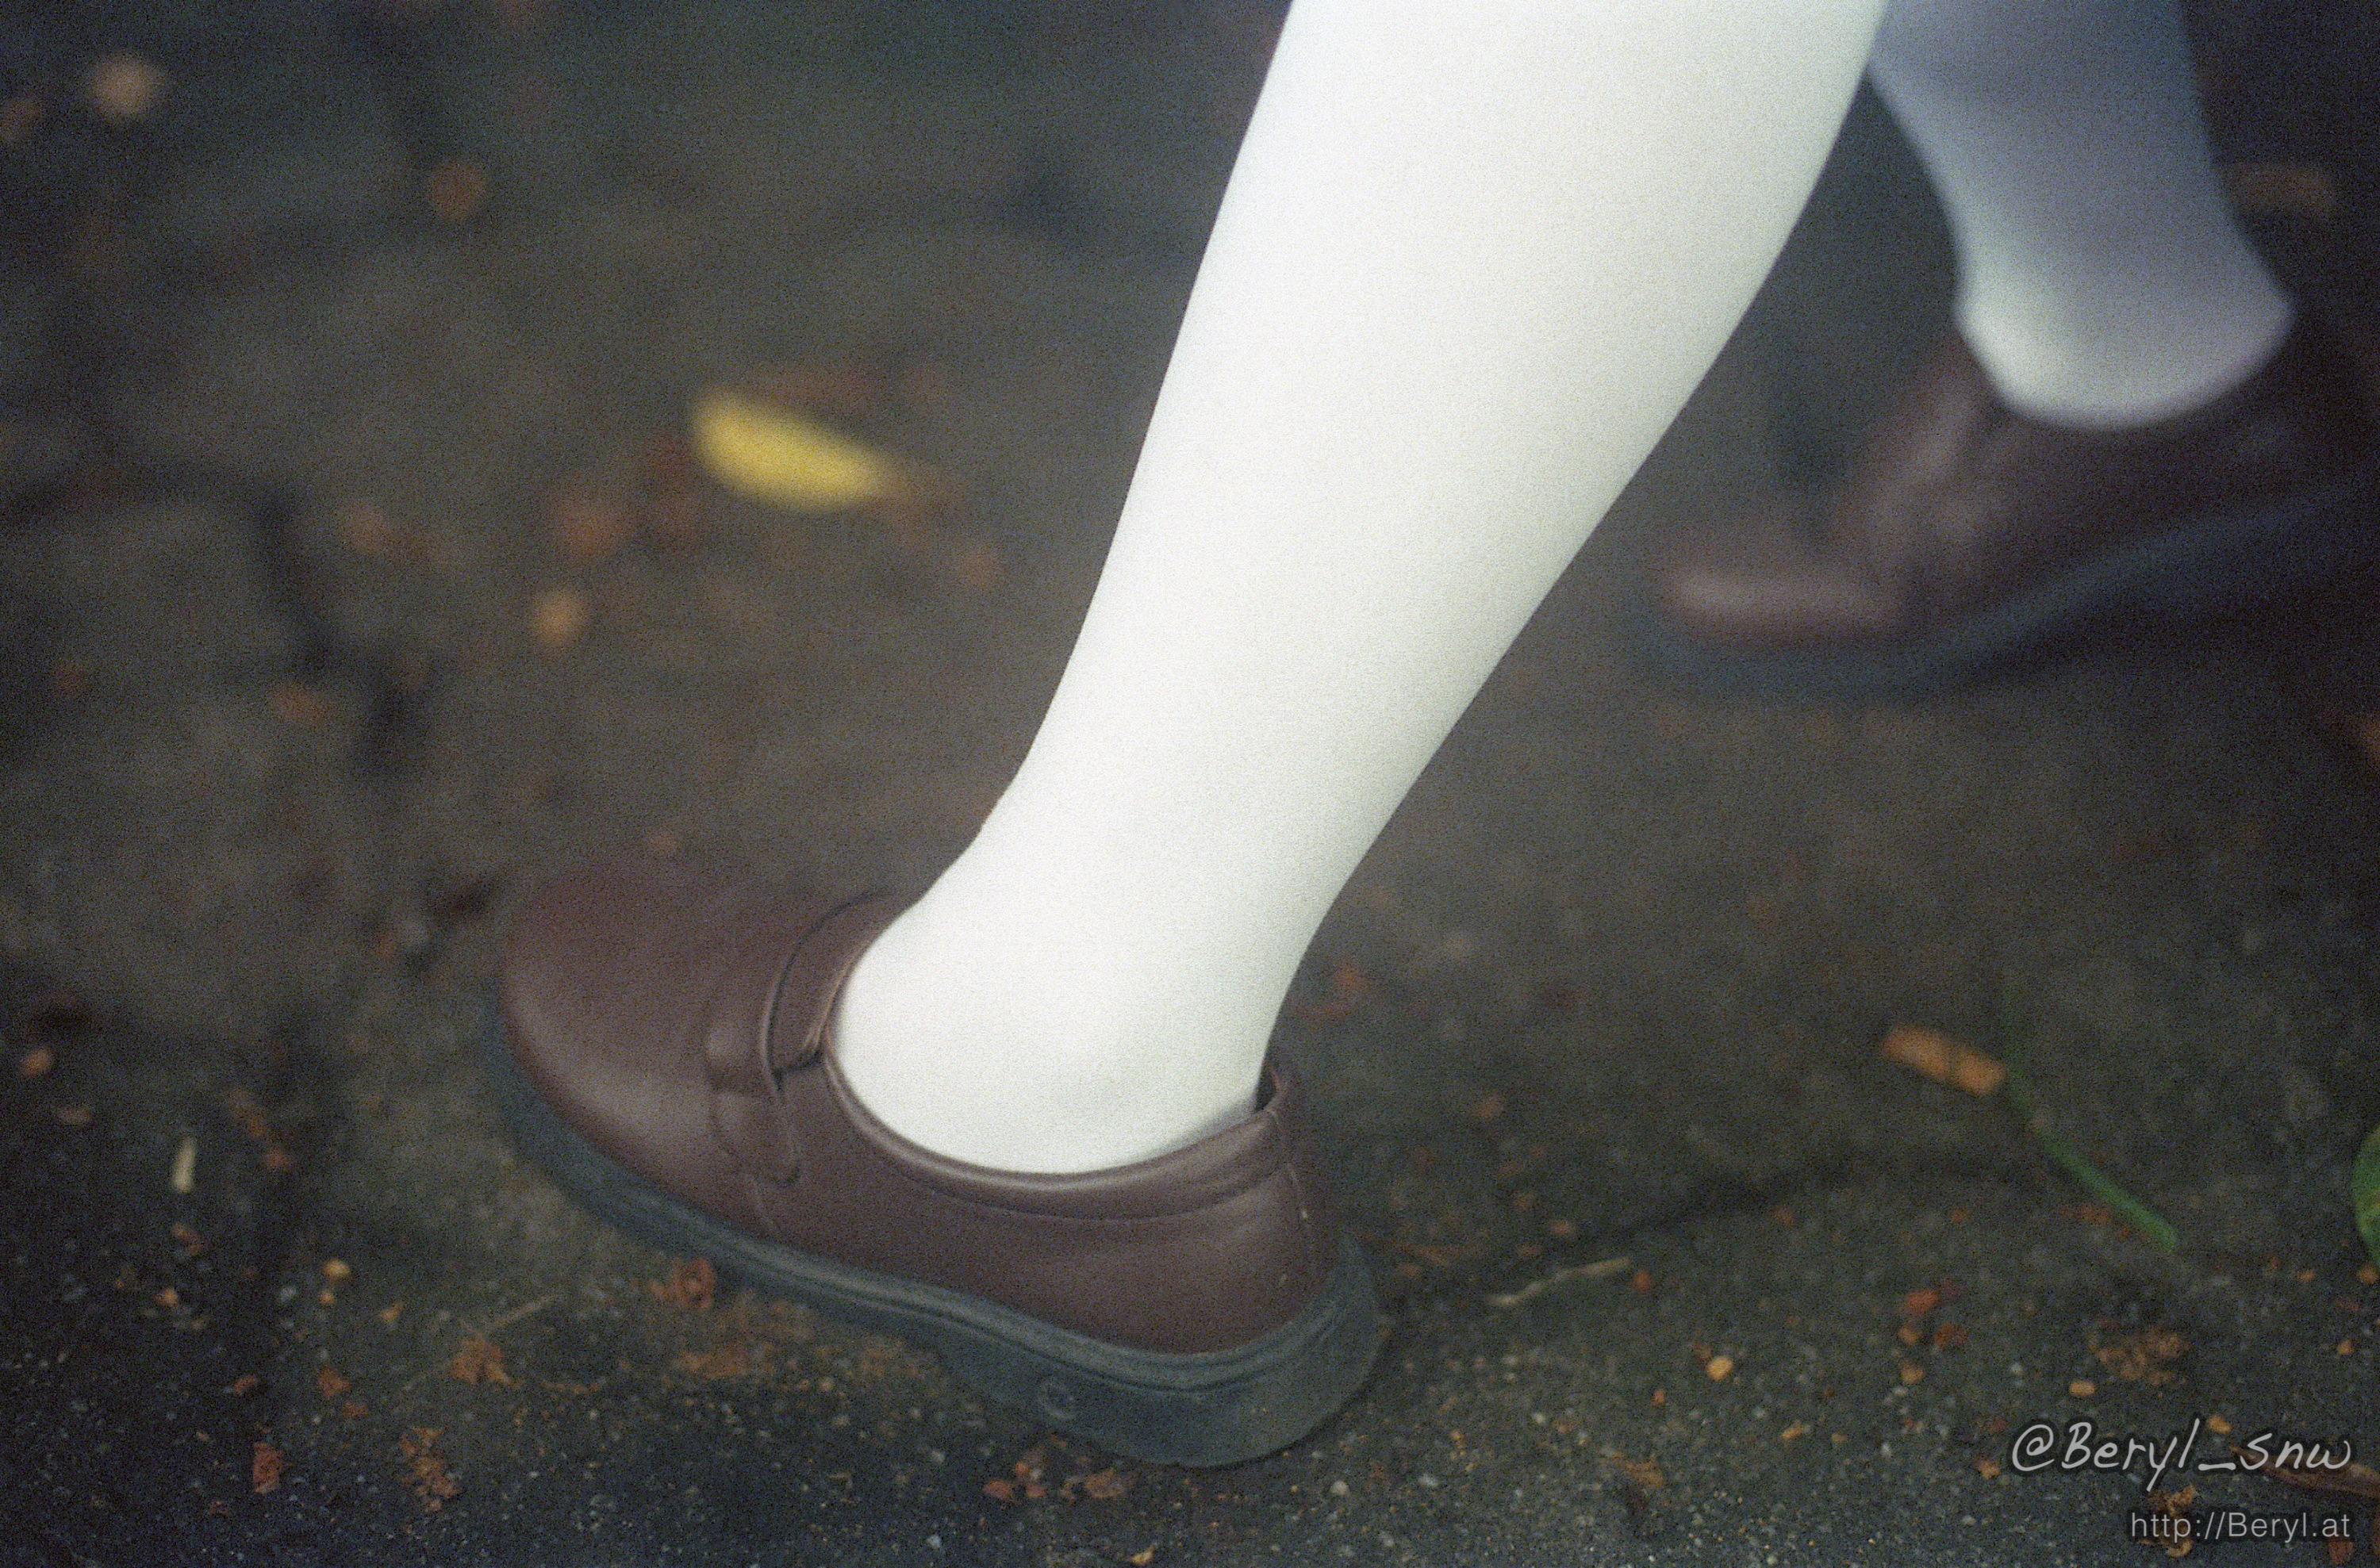
shoe, girl, white, wet, film, fujifilm, boot, leg, green, chinese, blue, nikon, black, human body, shoes, 50mm, f14, vivid, legs, footwear, canton, nikkor, socks, knee, kneehigh, expired, fm2, 250d, high heeled footwear